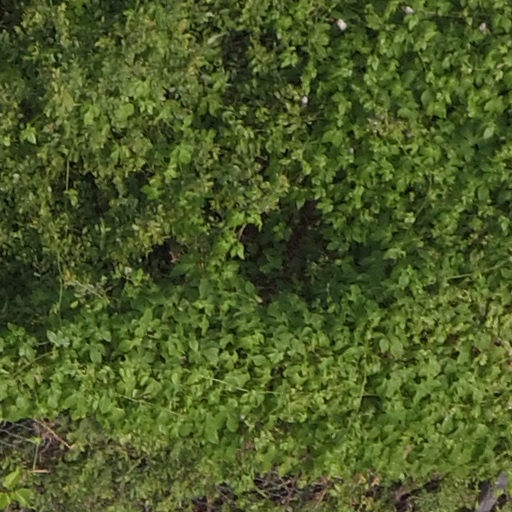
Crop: maize; corn